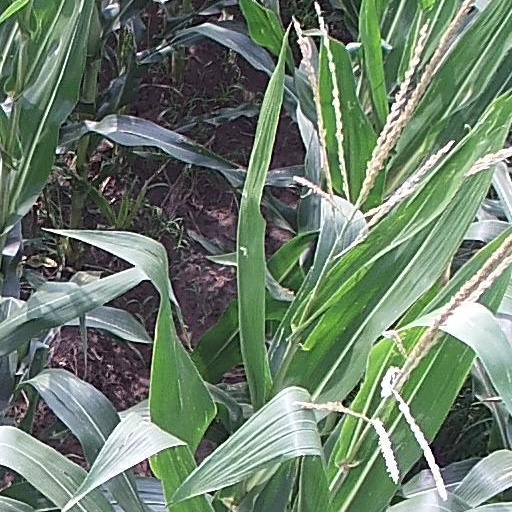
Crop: maize; corn